Great Dark Spot

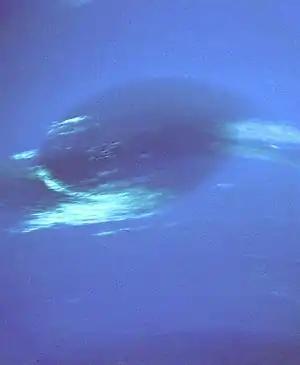
The Great Dark Spot in exaggerated color as seen from "Voyager 2"

The Great Dark Spot (also known as GDS-89, for Great Dark Spot, 1989) was one of a series of dark spots on Neptune similar in appearance to Jupiter's Great Red Spot. In 1989, GDS-89 was the first Great Dark Spot on Neptune to be observed by NASA's "Voyager 2" space probe. Like Jupiter's spot, the Great Dark Spots are anticyclonic storms. However, their interiors are relatively cloud-free, and unlike Jupiter's spot, which has lasted for hundreds of years, their lifetimes appear to be shorter, forming and dissipating once every few years or so. Based on observations taken with "Voyager 2" and since then with the Hubble Space Telescope, Neptune appears to spend somewhat more than half its time with a Great Dark Spot. Little is known about the origins, movement, and disappearance of the dark spots observed on the planet since 1989.